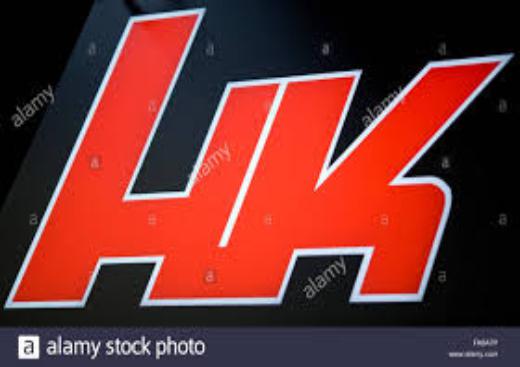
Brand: Heckler & Koch
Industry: Clothes